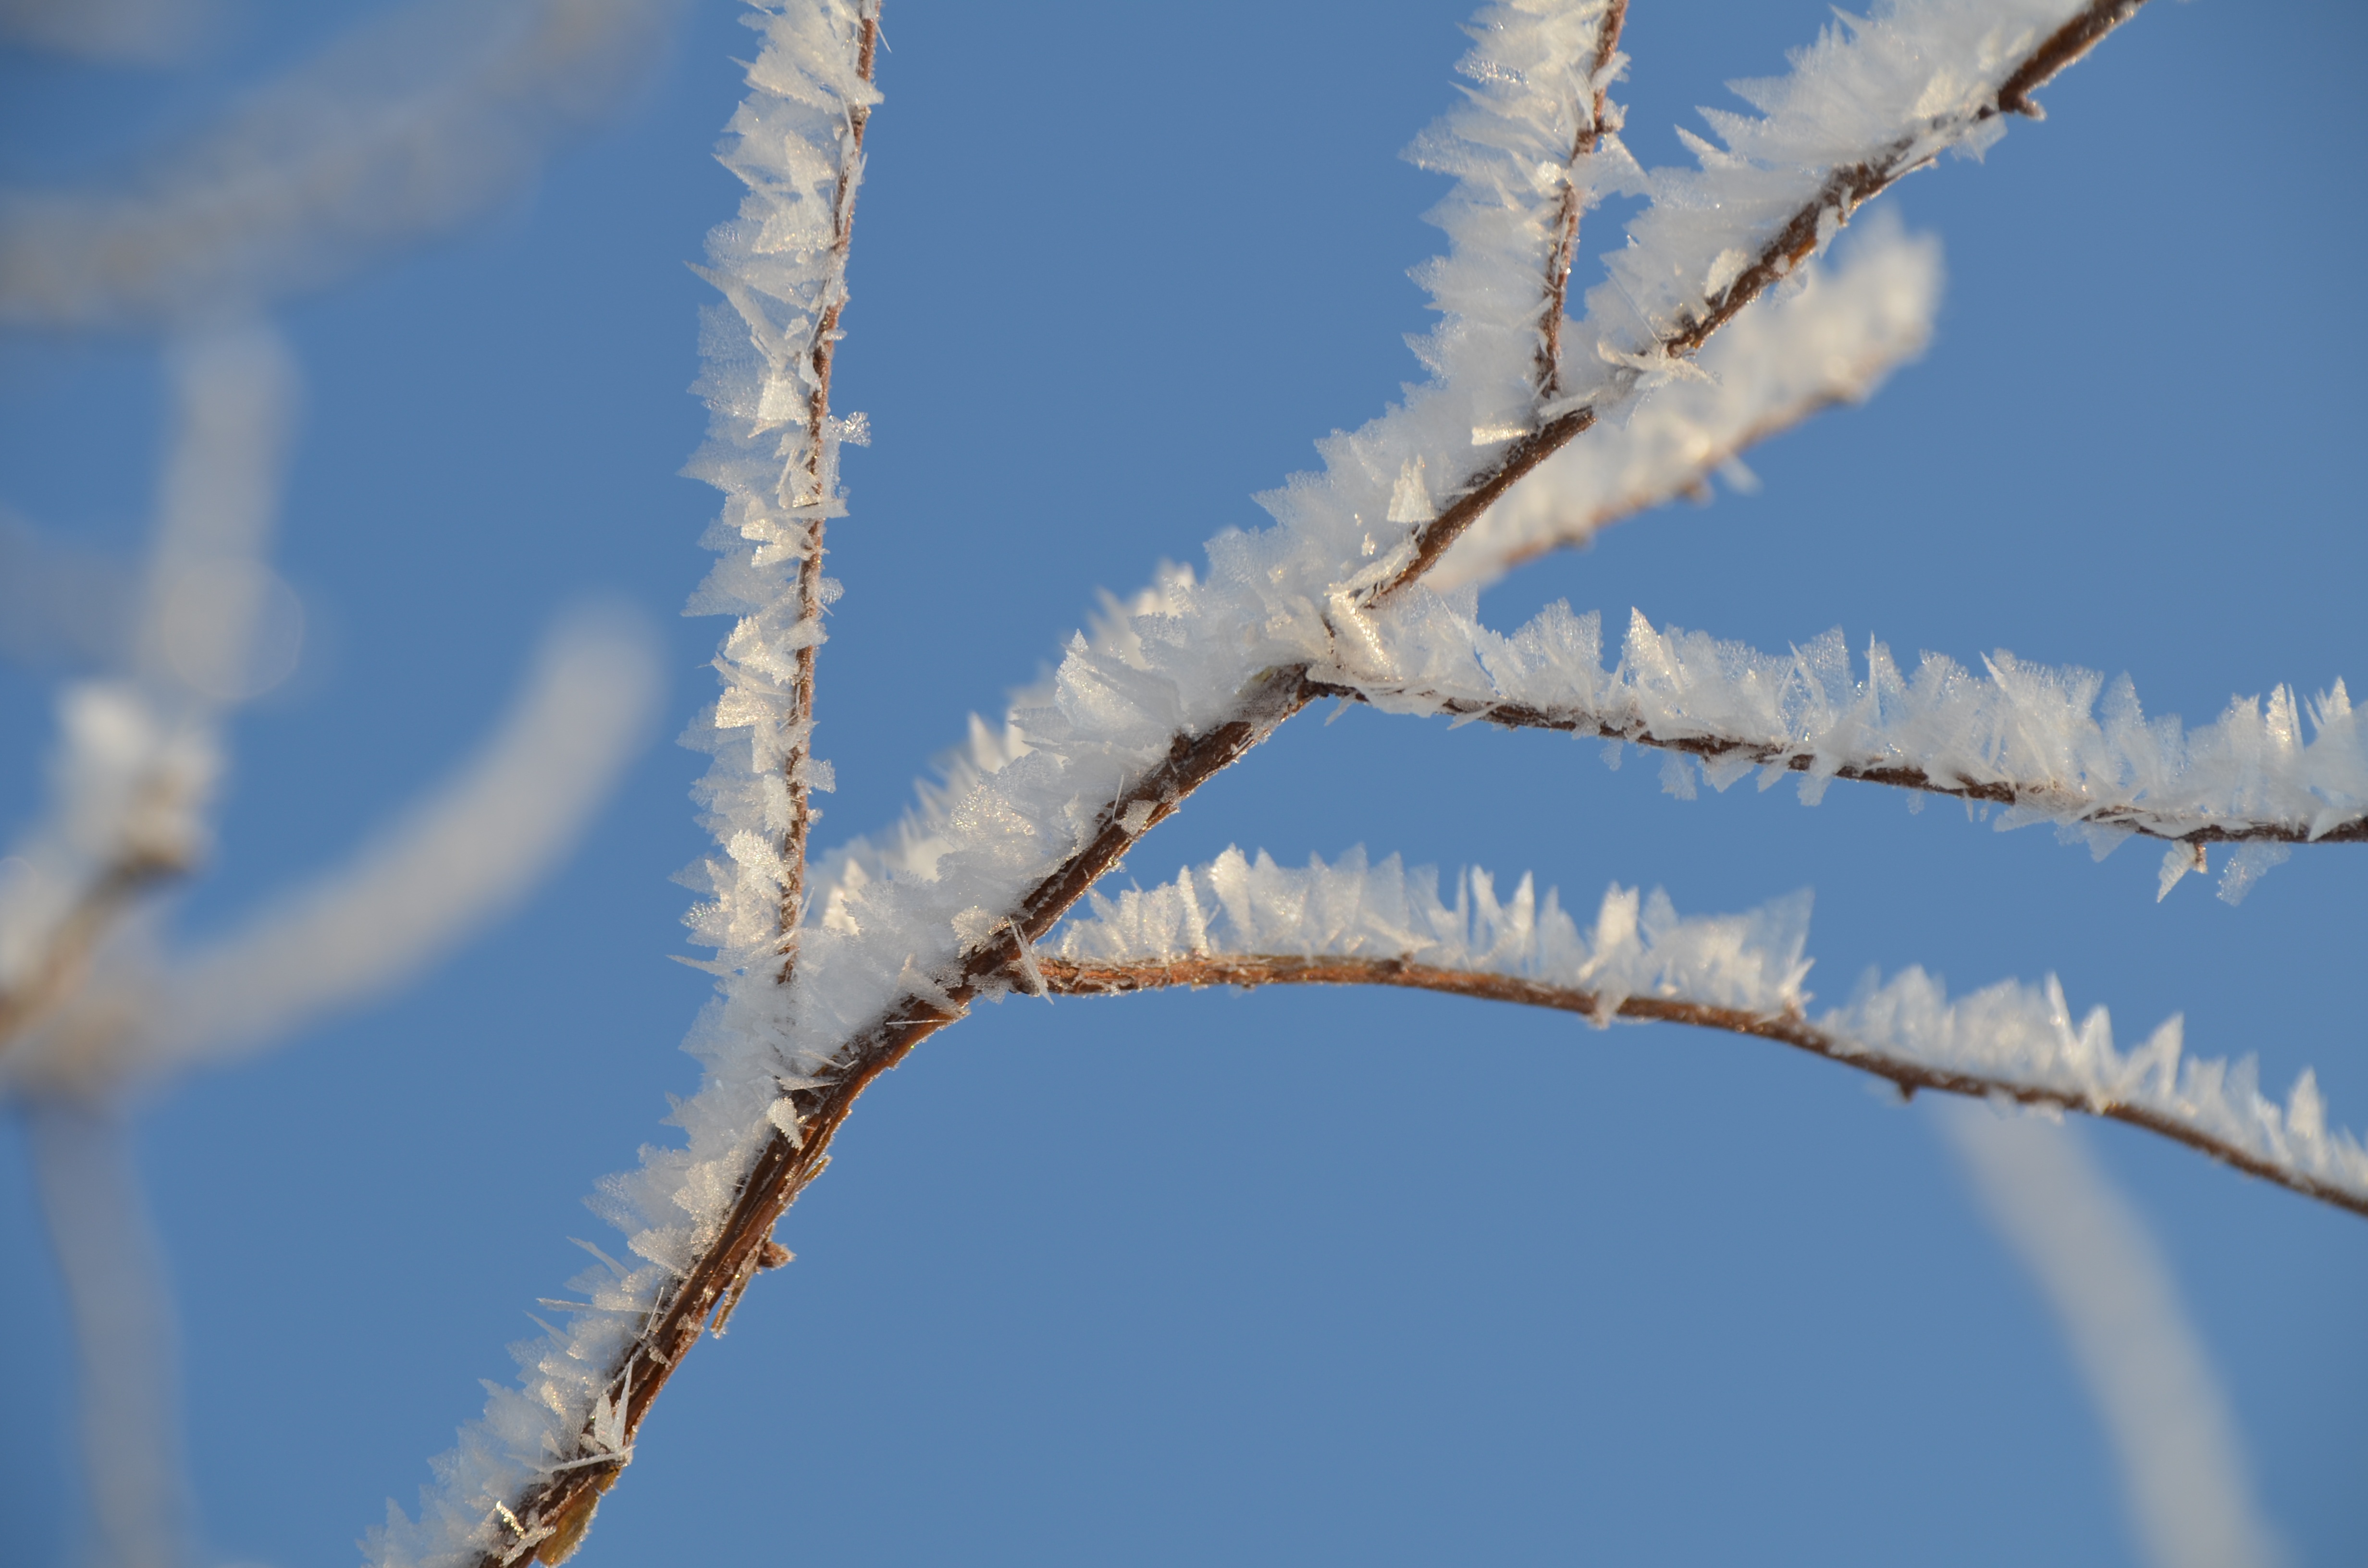
tree, branch, snow, cold, winter, cloud, plant, sky, sunlight, leaf, flower, frost, ice, reflection, frozen, blue, season, twig, icicle, winter magic, freezing, eiskristalle, woody plant